List of birds of the Gambia

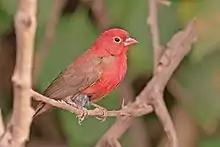
Red-billed firefinches forage on the ground in small family groups, often with one or more village indigobird foster chicks in tow.

Starlings are small to medium-sized passerine birds. Their flight is strong and direct and they are very gregarious. Their preferred habitat is fairly open country. They eat insects and fruit. Plumage is typically dark with a metallic sheen.